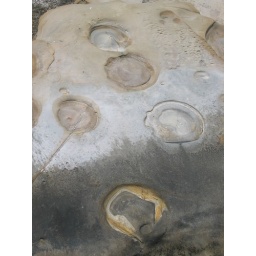
The beaches had areas where the sand stone had worn in all these all marks.